El Mocambo

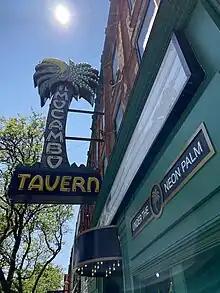
El Mocambo's iconic sign

Located within walking distance of the University of Toronto, Toronto Metropolitan University, and George Brown College (which was housed in Kensington Market at the time), the venue became a popular place for students living nearby. Throughout the 1970s, the club was known as a bastion of the blues and rock and roll during a time better known for disco. It was considered "infamous" due to a 1977 surprise performance by The Rolling Stones posing as "The Cockroaches", an opening act for April Wine, after which Margaret Trudeau, wife of then-Prime Minister of Canada Pierre Trudeau, was rumoured to have had a romantic encounter with Mick Jagger. The incident made international headlines and was a factor in the Trudeau's eventual divorce. The performance was featured on the Stones' "Love You Live" concert album. In its heyday, the venue also hosted performances by Blondie, the Ramones, Devo, Joan Jett, and Stevie Ray Vaughan.